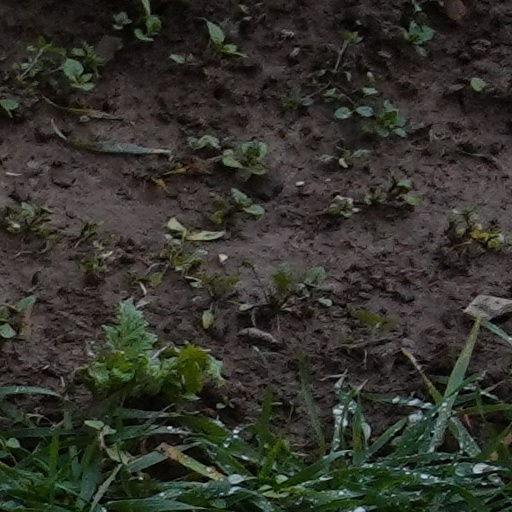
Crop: wheat